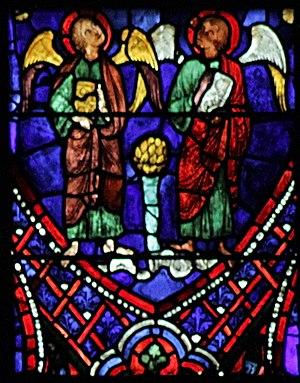
Le vitrail de saint Apollinaire à Chartres est le premier vitrail à droite du transept sud de la cathédrale Notre-Dame de Chartres, numéroté 036 dans le Corpus vitrearum.
Le chœur des principautés « principatus » est, dans la kabbale, le niveau le plus élevé dans la hiérarchie des anges : le troisième niveau du monde céleste.